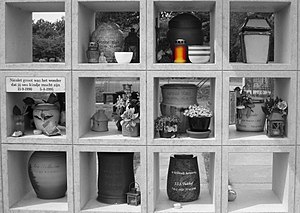
Urne (beholder)
Kolumbarium
En urne er en vaseformet beholder af træ, metal, ler eller lignende, og som anvendes til asken efter ligbrænding. Urner har været anvendt i mange kulturer. De første er fra omkring 7000 f.Kr.. 32 blev fundet i Jiahu i Kina, og andre tidlige fund er fra Laoguantai, Shaanxi. Der er omkring 700 urner fra Yangshao kulturen. I Bayern var det tradition, at kongens hjerte blev lagt i en urne som ved kong Otto 1. af Bayerns død i 1916. Urner blev også anvendt i den angelsaksiske religion i England.